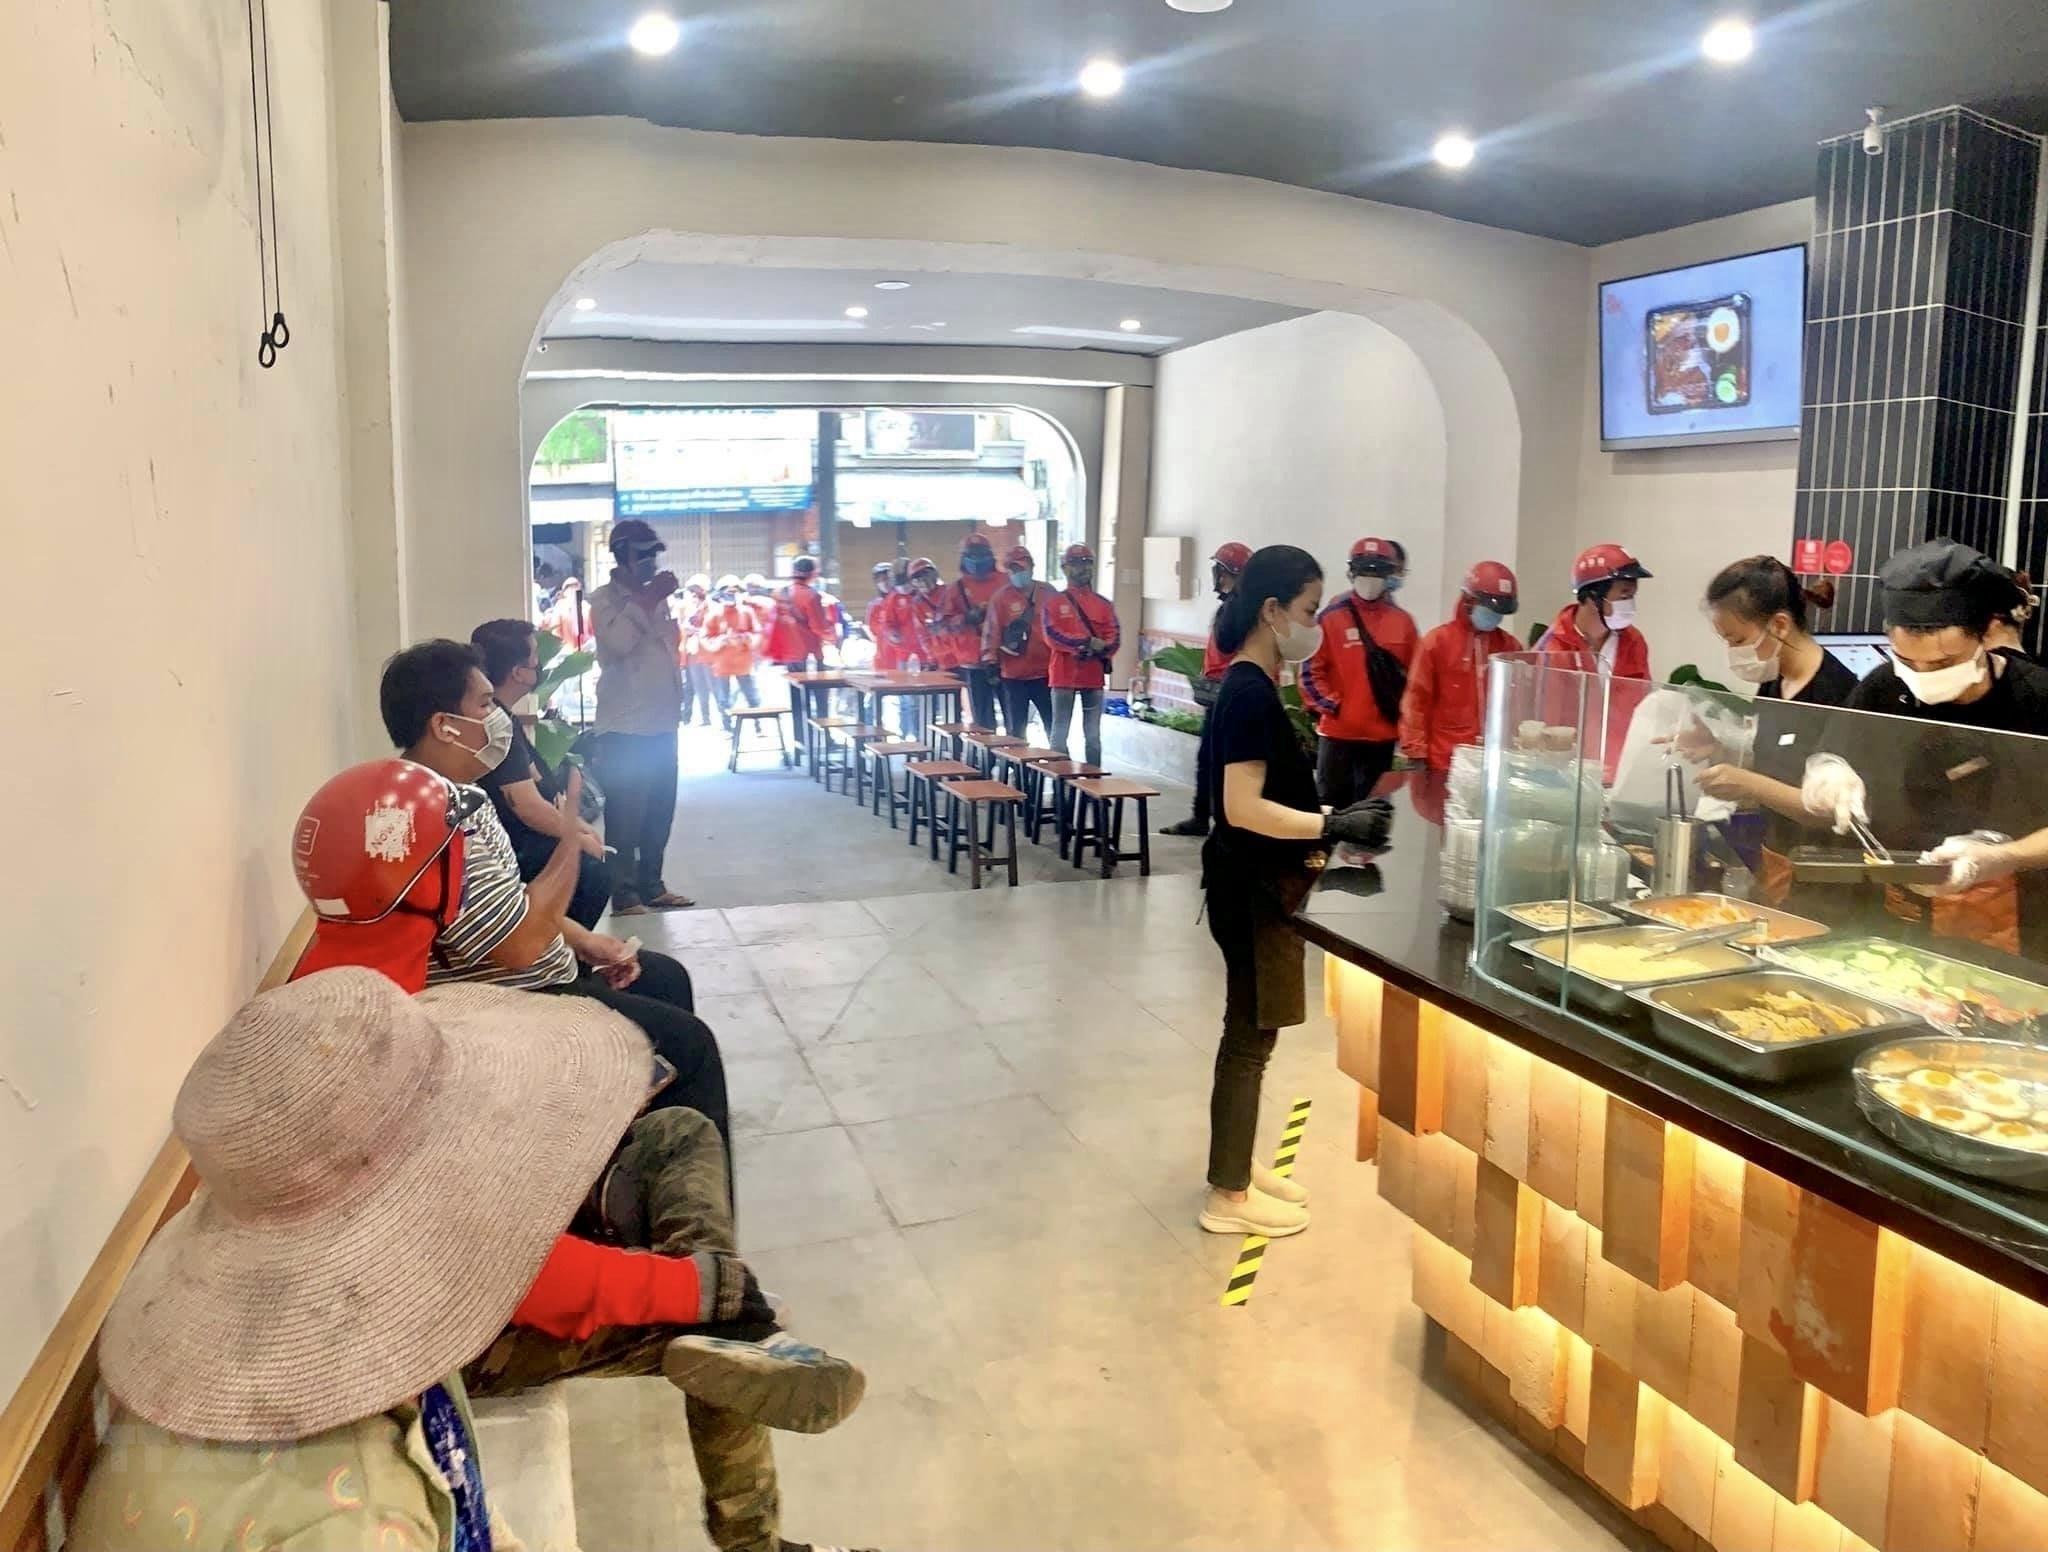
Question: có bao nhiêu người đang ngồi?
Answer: có bốn người